John Carline

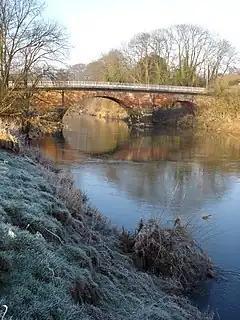
Montford Bridge

John Carline (1730–2 March 1793) was an 18th-century English bridge-builder. Both his son (1758-1834) and grandson (1792-1862) continued the name - the former focussing on churches and church monuments but also building bridges.